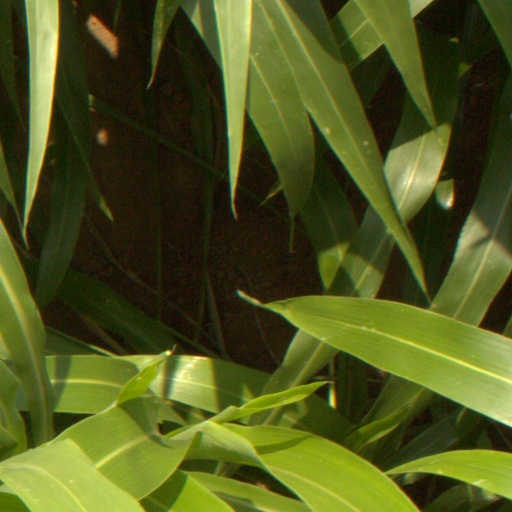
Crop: sorghum